Urmia Orthodokseta

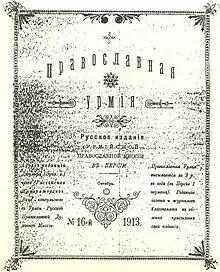
Cover of "Urmia Orthodokseta" (issue of October, 1913), Russian-language edition.

Urmia Orthodokseta ("Orthodox Urmia") was a magazine published every month (with one interruption) from 1904 to 1914 in Urmia, Qajar Iran by the Russian Ecclesiastical Mission. It was published in both Russian and Assyrian Neo-Aramaic. Publication permanently came to an end in 1914 due to the outbreak of World War I.